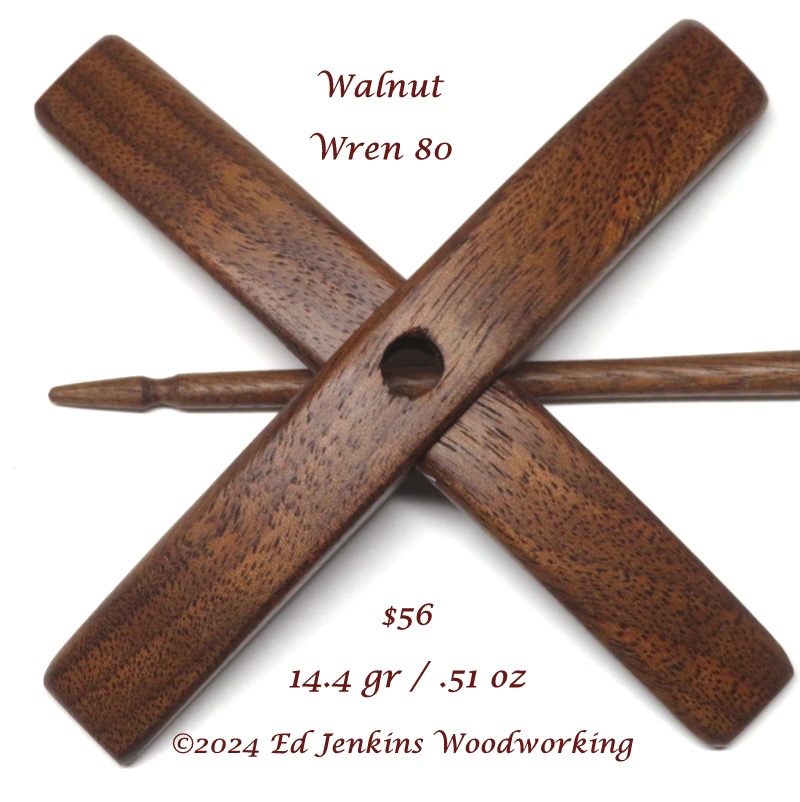
Wren, Walnut
Brand: Jenkins Spindles
Wood: Walnut Weight: 14.4 grams / .51 oz Year: 2024 Fiber Capacity : Twice the spindle's weight Yarn Types : Fine Laceweight up to Fingering (some of the heavier ones will handle Sport) Wrens are a size between an Aegean and a Dovekie. They're great for spinning sockweight yarns.
Category: Arts & Entertainment > Hobbies & Creative Arts > Arts & Crafts > Art & Crafting Tools > Thread & Yarn Tools > Hand Spindles > Turkish Hand Spindles